Genocide of indigenous peoples

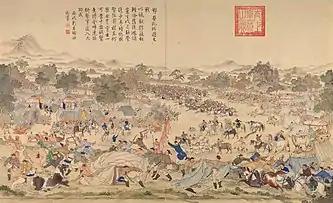
The massacre of Oroi-Jalatu, 1756. Manchu general Zhao Hui attacked the Dzungars at night.

During the American Indian Wars, the American Army carried out a number of massacres and forced relocations of indigenous peoples that are sometimes considered genocide. The 1864 Sand Creek Massacre, which caused outrage in its own time, has been regarded as a genocide. Colonel John Chivington led a 700-man force of Colorado Territory militia in a massacre of 70–163 peaceful Cheyenne and Arapaho, about two-thirds of whom were women, children, and infants. Chivington and his men took scalps and other body parts as trophies, including human fetuses and male and female genitalia. In defense of his actions, Chivington stated,